USS Kearsarge (LHD-3)

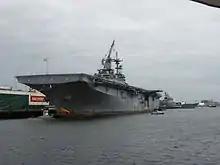
"Kearsarge" docked in Portsmouth, 2006

In 1994, 2006, 2008, and again in 2017, USS "Kearsarge" served as the principal attraction for New York's "Fleet Week". In August 2007, the ship visited the port of Valletta, Malta on the way to a six-month deployment to Iraq (5th Fleet AOR). The ship deployed Sailors and Marines in a relief effort in Bangladesh following Cyclone Sidr and provided support for President George W. Bush's January 2008 visit to Israel.